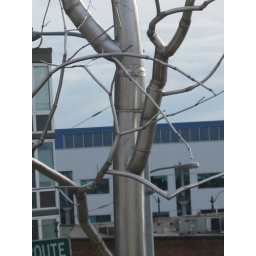
giant metal tree in the sculpture park; now all it needs is a metal dog peeing on it and it's perfect.